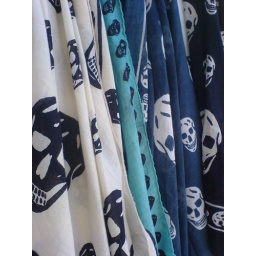
Taken on a trip around notting hill gate and portabello market - july 2006 london